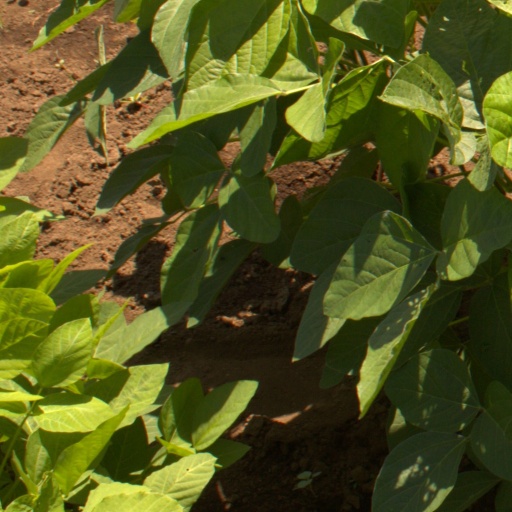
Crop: soybean